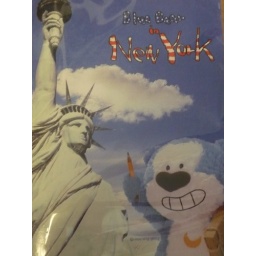
blue bear in new york